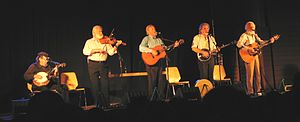
The Dubliners / Historie / Reunions
The Dubliners optræden i Luxembourg, 11. oktober 2008.
The Dubliners var en irsk folkemusikgruppe, der blev dannet i Dublin 1962. Bandet startede under navnet The Ronnie Drew Ballad Group, navngivet efter en af medlemmerne, men de skiftede kort efter navn til The Dubliners. Over gruppens 50-årige karriere er sammensætningen blevet ændret mange gange. Gruppens succes skyldtes ikke mindst forsangerne Luke Kelly og Ronnie Drew, som nu begge er døde. Bandet høstede international succes med deres livlige irske folkesange, traditionelle ballader og instrumentale numre. Bandet optrådte regelmæssigt på forskellige folkemusikscener i Dublin og London i begyndelsen af 1960'erne, indtil det fik skrevet kontrakt med pladeselskabet Major Minor i 1965 med hjælp fra Dominic Behan. Herefter fik de megen spilletid på specielt Radio Caroline og endte på Top of the Pops i 1967 med hitsene "Seven Drunken Nights" og "Black Velvet Band". De opførte ofte sange, der blev betragtet som kontroversielle på det tidspunkt, og gruppen blev derfor kritiseret af nogle folkemusik-puritanere og Irlands nationale tv-kanal RTÉ havde et uofficielt forbud mod deres musik i perioden 1967-71.